Freehold Raceway

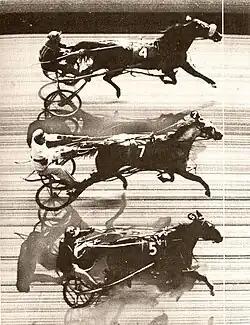
An extremely rare photo finish triple dead heat, recorded in a 1953 harness race at Freehold Raceway

Freehold Raceway was the site of the first ever photo finish triple dead heat win in a harness race. Double, triple and even quadruple dead heats were more commonly awarded in horse racing when finishes were judged by the naked eye in real time. With the advent of photo finish technology in the second quarter of the 20th century, there was a significant decrease in dead heats.